2012 Hurricane Isaac tornado outbreak

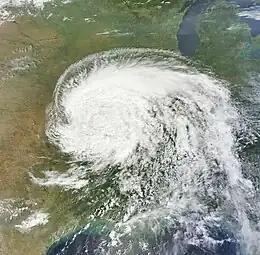
The remnant low of Isaac moving into the Midwestern United States on August 31

The passage of Hurricane Isaac generated a long-lived, nine-day tornado outbreak that affected the Central and Eastern United States from August 27 to September 4, 2012. The hurricane produced a total of 34 tornadoes, with the strongest being two EF2 tornadoes in Mississippi and Arkansas. There were 19 tornado watches were issued for Isaac over eight days and 171 tornado warnings were issued across 12 states, with 77 of them in Mississippi.